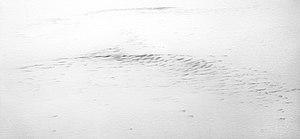
huile sur toile
Eric Fourez, peintre autodidacte, est né le 3 septembre 1946 à Tournai.